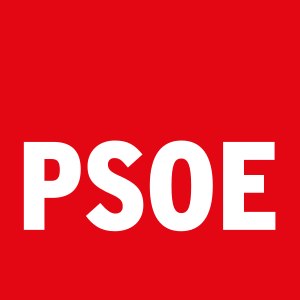
Partido Socialista Obrero Español
Logo
Partido Socialista Obrero Español er et spansk socialdemokratisk parti, grundlagt 2. maj 1879.